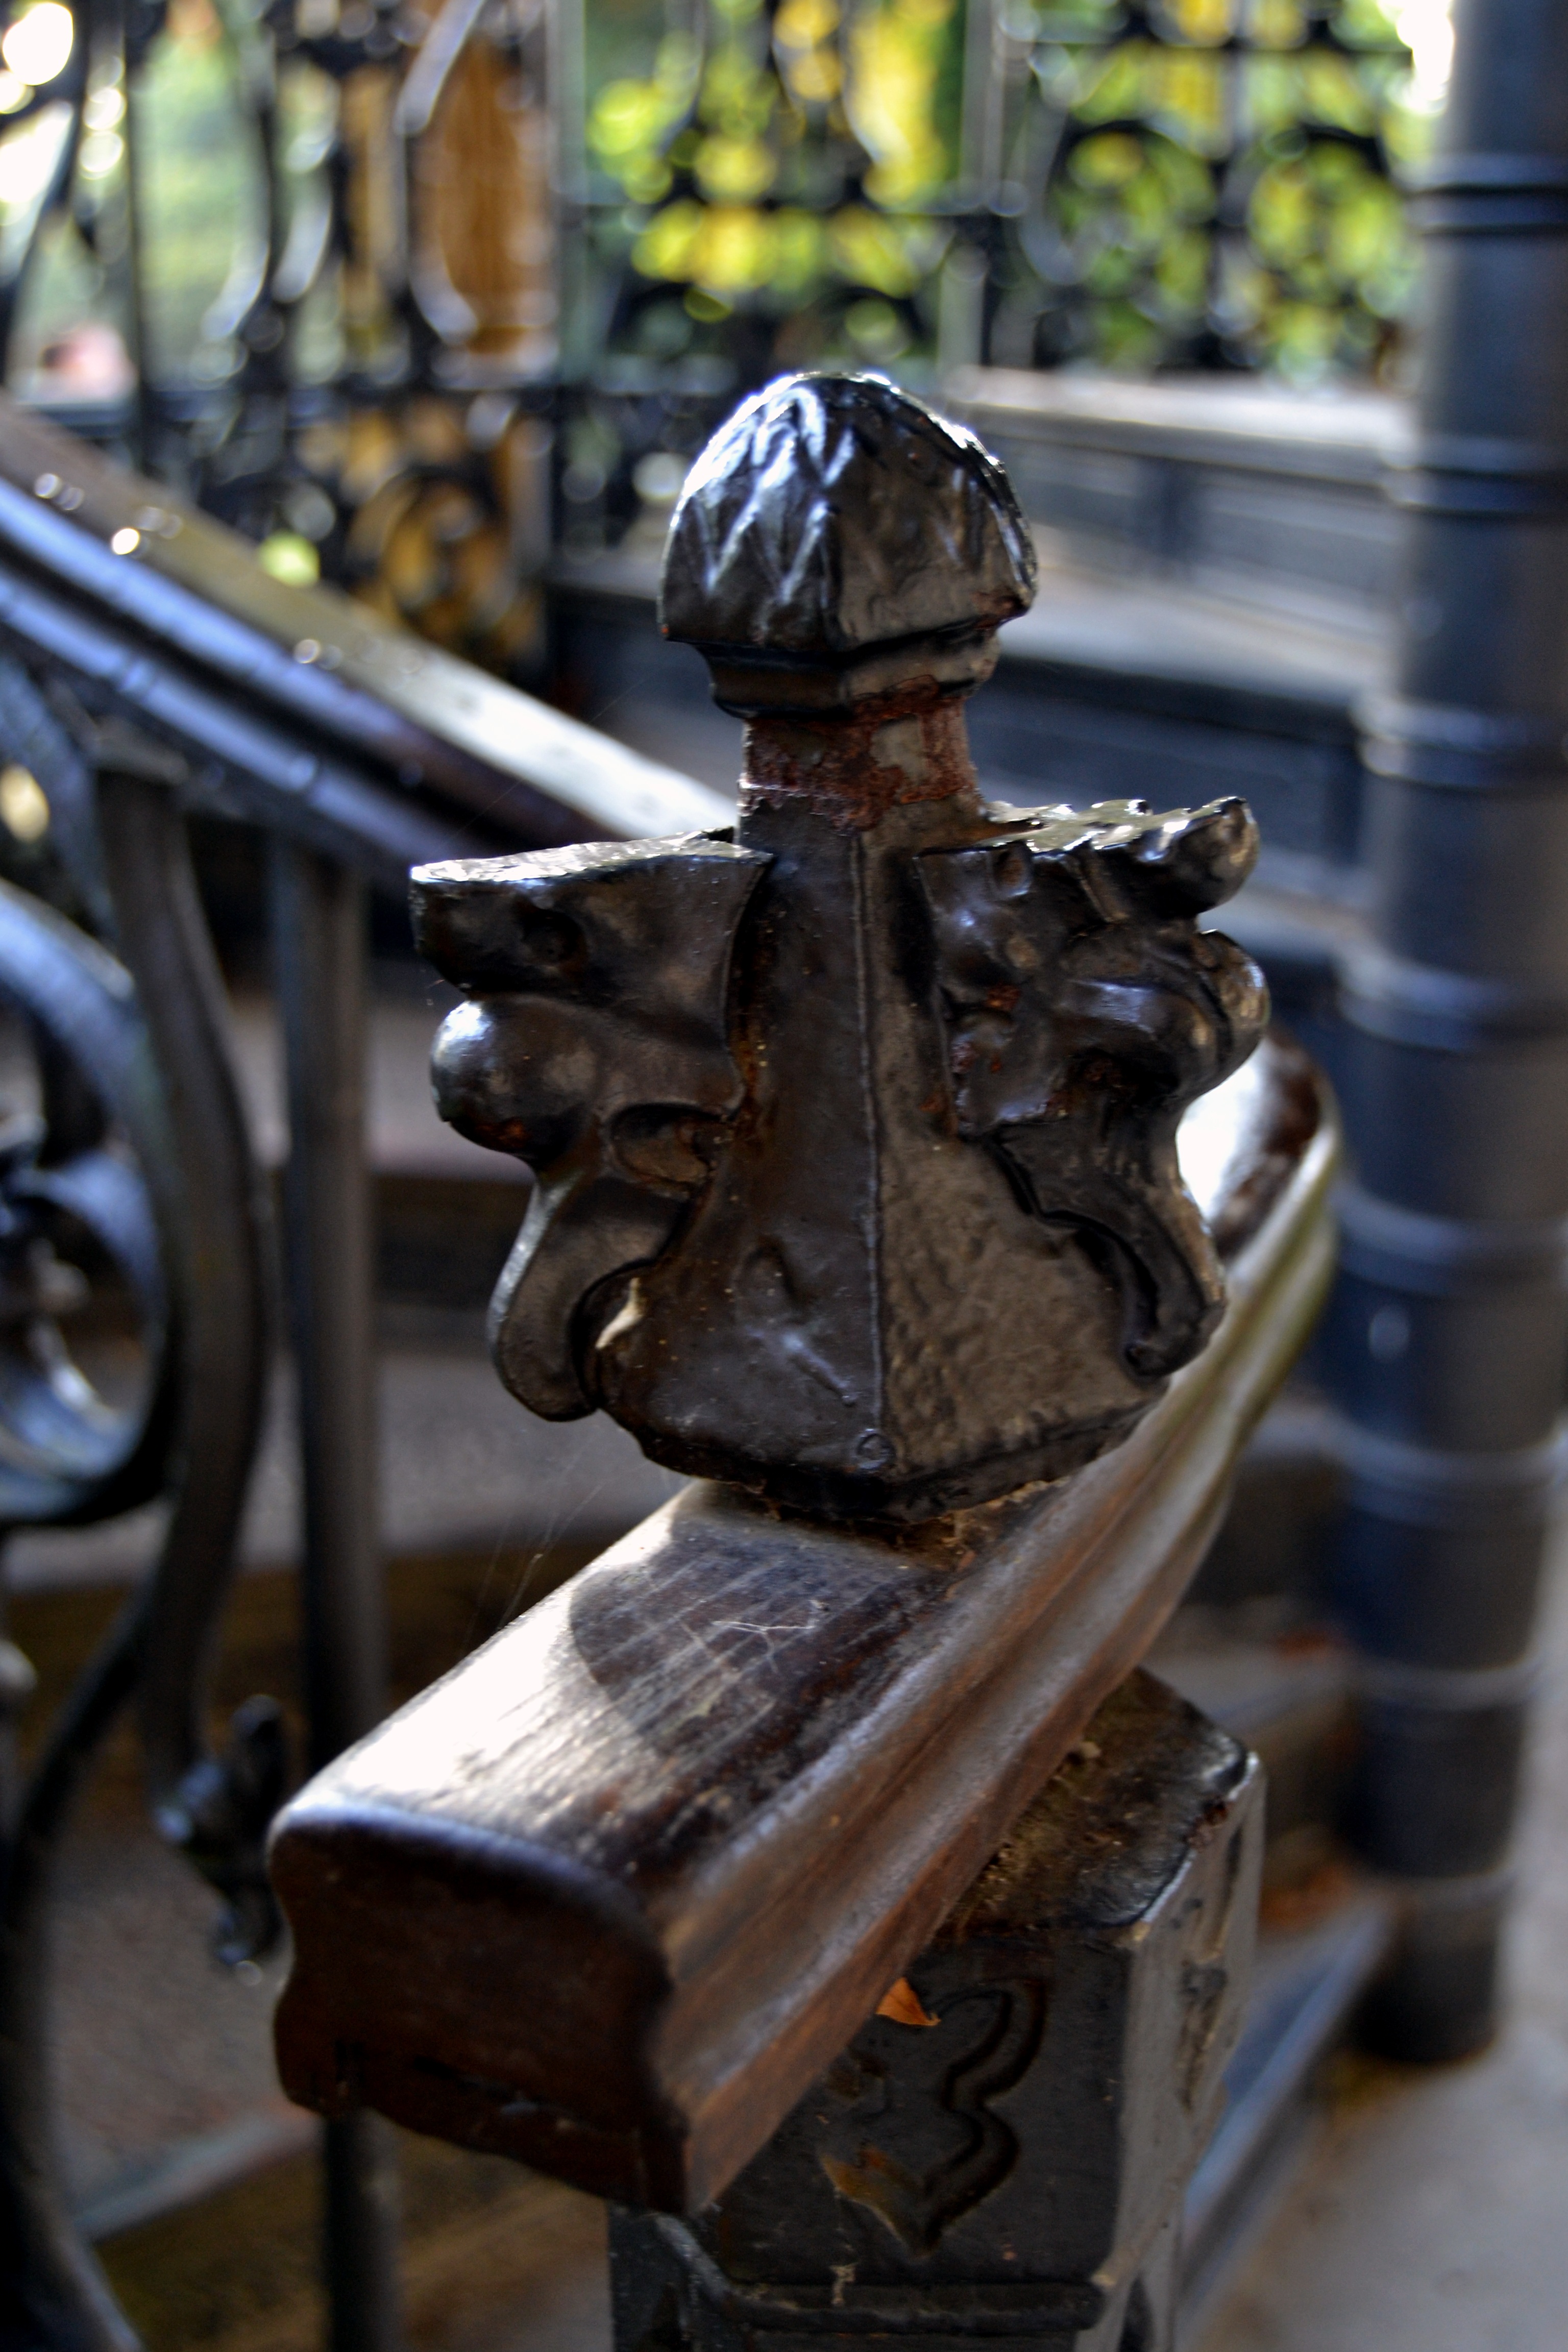
wood, old, monument, statue, railing, metal, castle, ornament, sculpture, art, stairs, iron, historical, carving, the handle of the